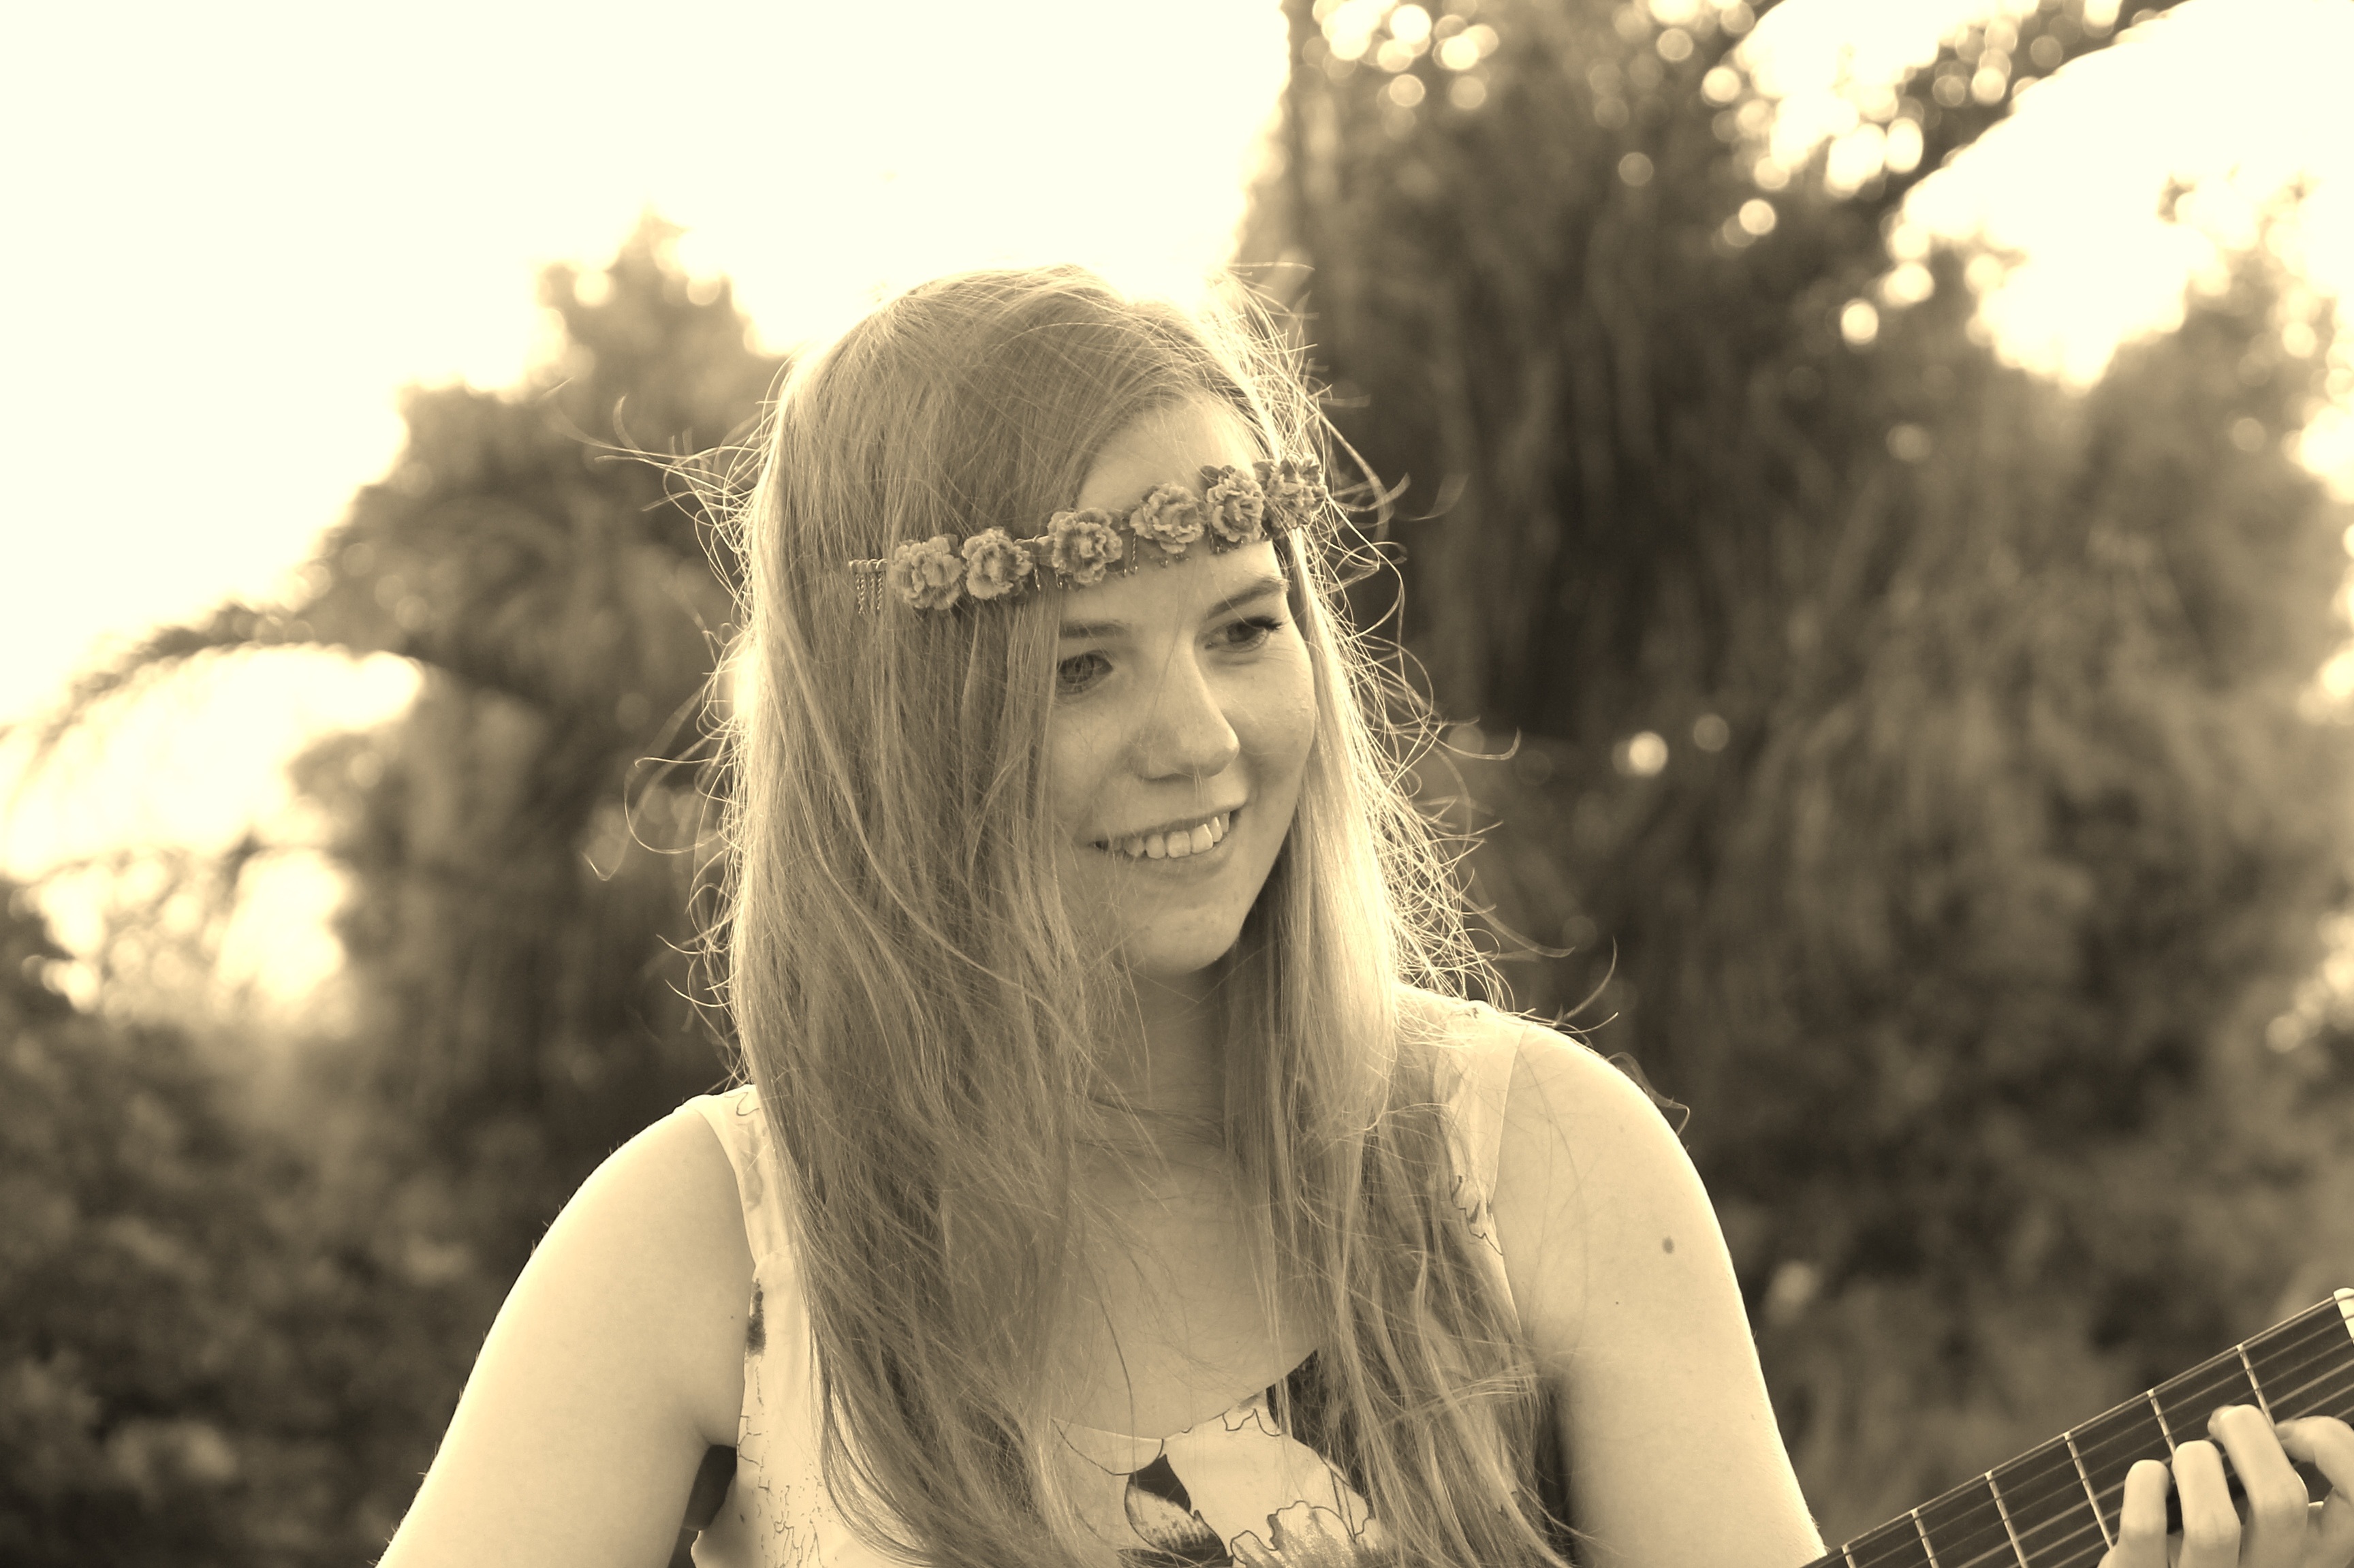
person, girl, woman, hair, photography, play, sunlight, guitar, portrait, model, young, spring, instrument, lady, facial expression, season, smile, stringed instrument, fun, photograph, beauty, emotion, photo shoot, portrait photography